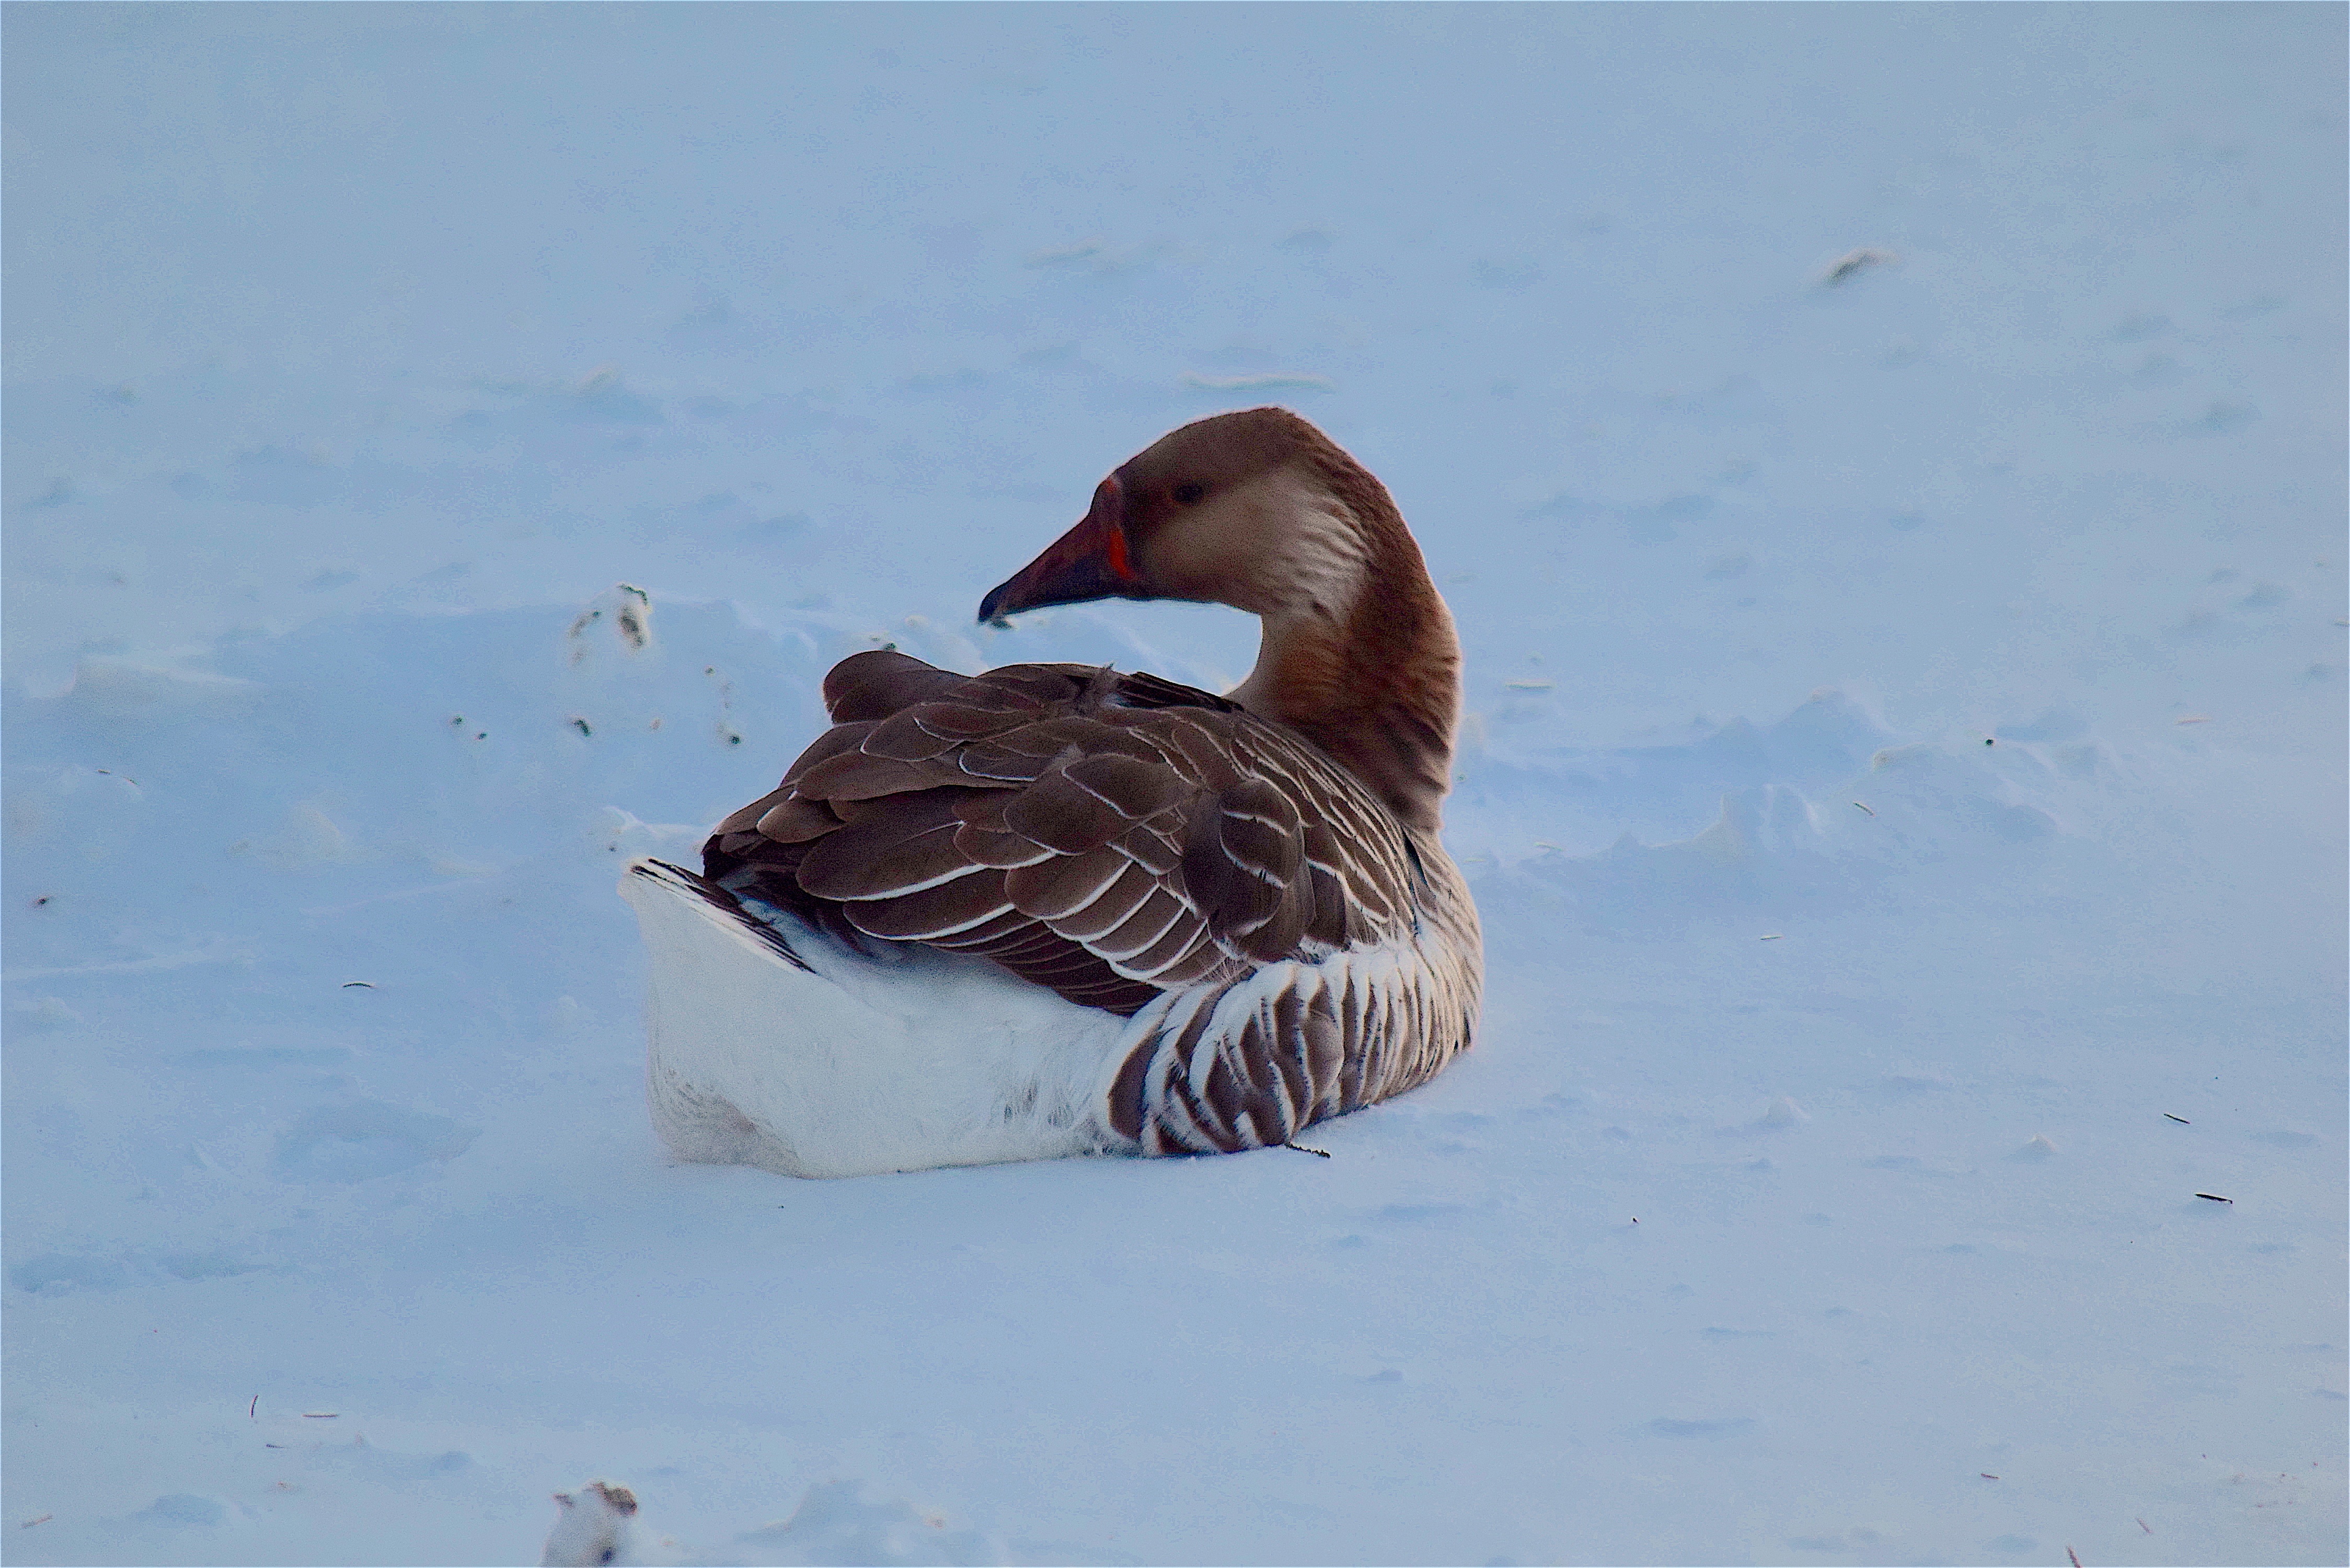
nature, snow, winter, bird, wing, farm, animal, cute, rural, fluffy, beak, brown, feather, fowl, avian, fauna, duck, goose, vertebrate, domestic, pretty, waterfowl, water bird, mallard, ducks geese and swans